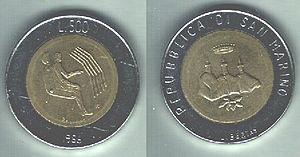
La lire de Saint-Marin était la monnaie officielle de la République de Saint-Marin des années 1860 jusqu'à l'introduction de l'euro en 2002. Elle était équivalente à la lire italienne.